Tatong

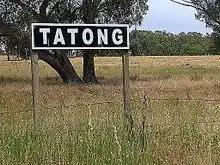
Sign indicating the location of the former Tatong Railway Station.

Tatong is the birthplace of Michael Joseph Savage, the first Labour Prime Minister of New Zealand, and Graeme Peck, male lead for the Australian Ballet Company.